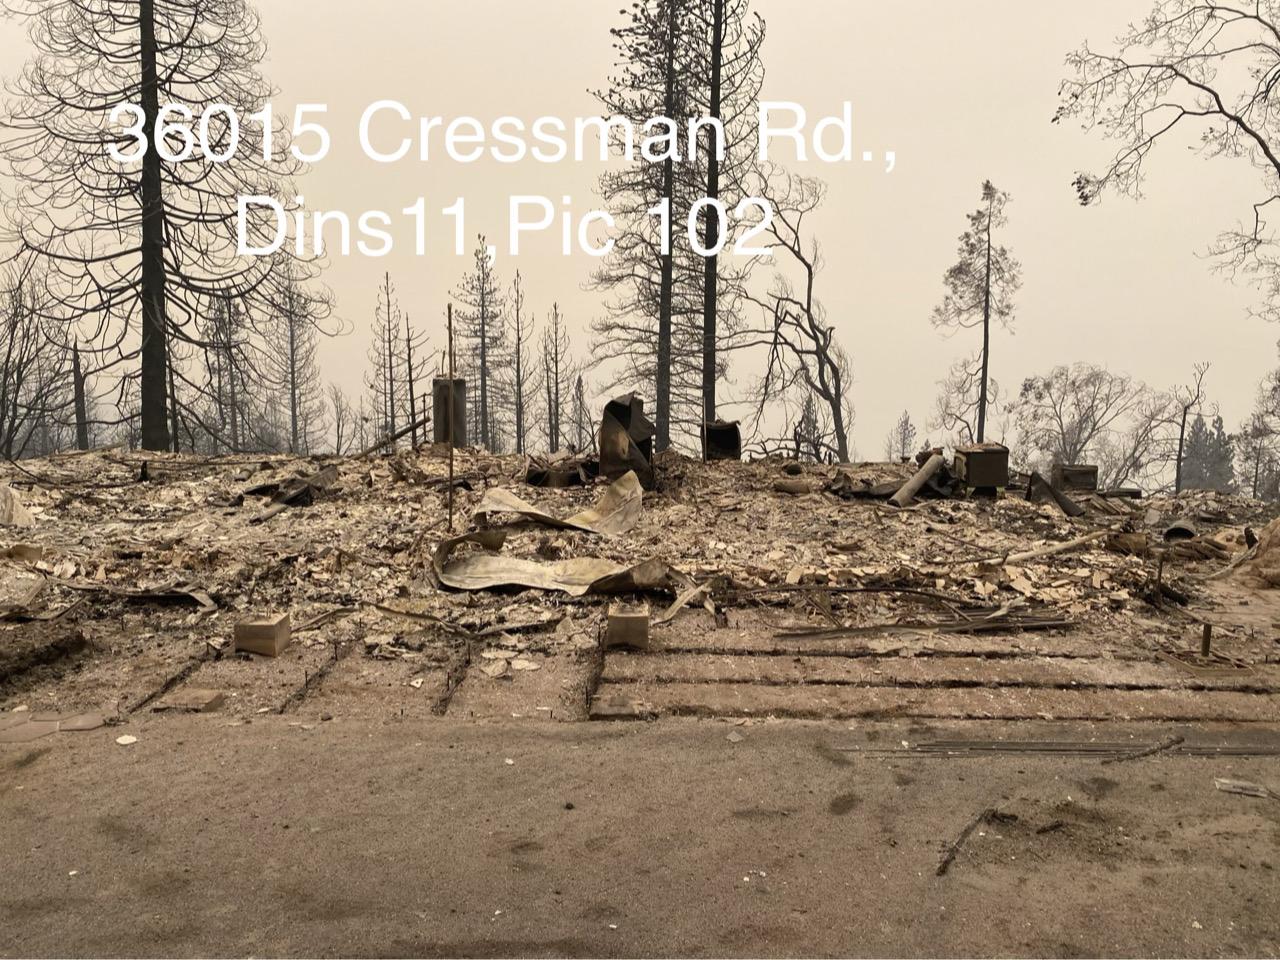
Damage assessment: destroyed